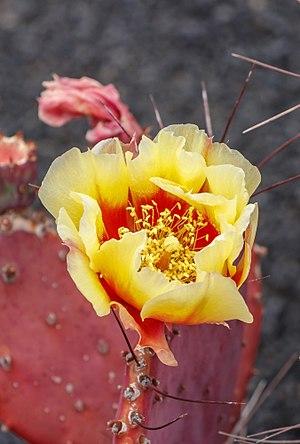
Opuntia macrocentra est une plante de la famille des Cactacées, originaire des États-Unis et du Mexique.